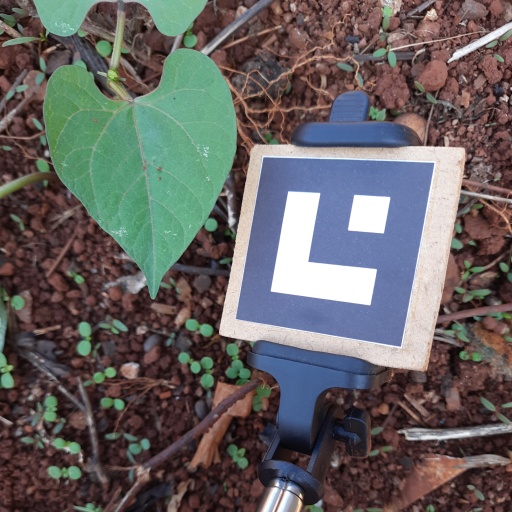
Observations: flat surface, no eating holes, with soild dust, under shade